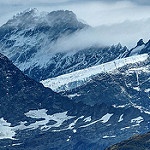
Scene: Outdoor